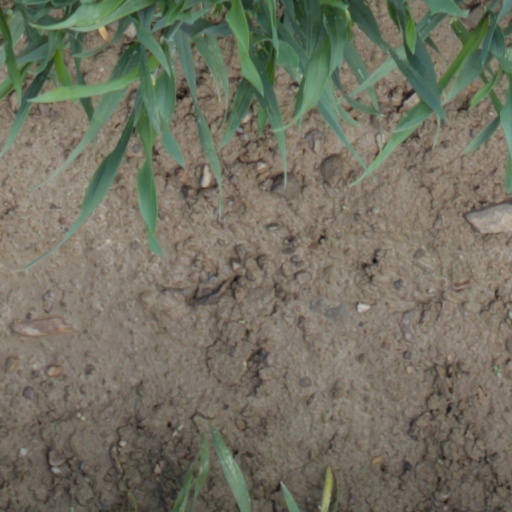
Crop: wheat